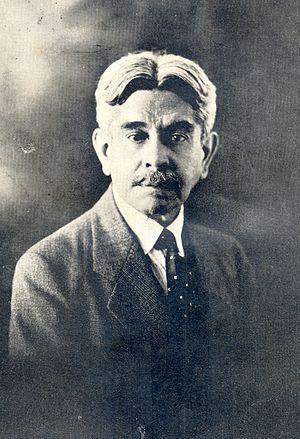
Alberto Masferrer, né le 24 juillet 1868 à Alegría dans le département d'Usulután et mort en exil le 4 septembre 1932 à Tegucigalpa au Honduras, est un enseignant, philosophe, essayiste, poète et homme politique salvadorien.